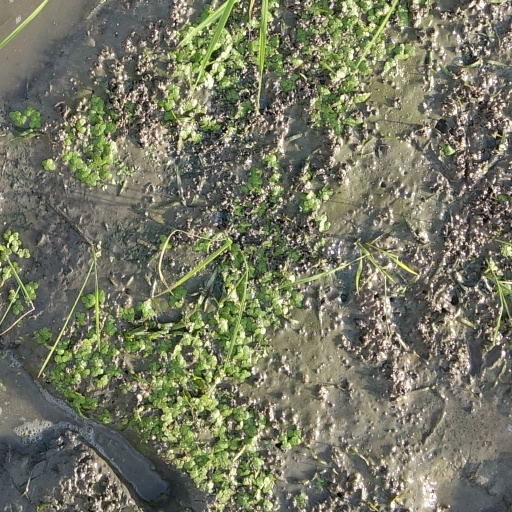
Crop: rice